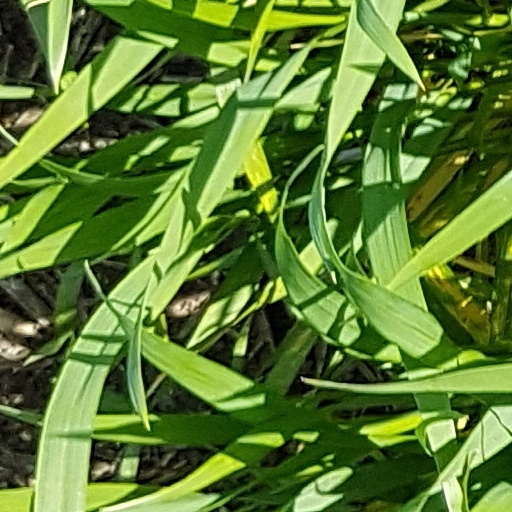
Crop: wheat